Sheads House

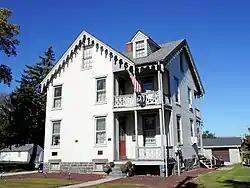
Sheads House, 2017

The Sheads House, also known as Oak Ridge Seminary, is an historic, American home that is located in Gettysburg in Adams County, Pennsylvania.